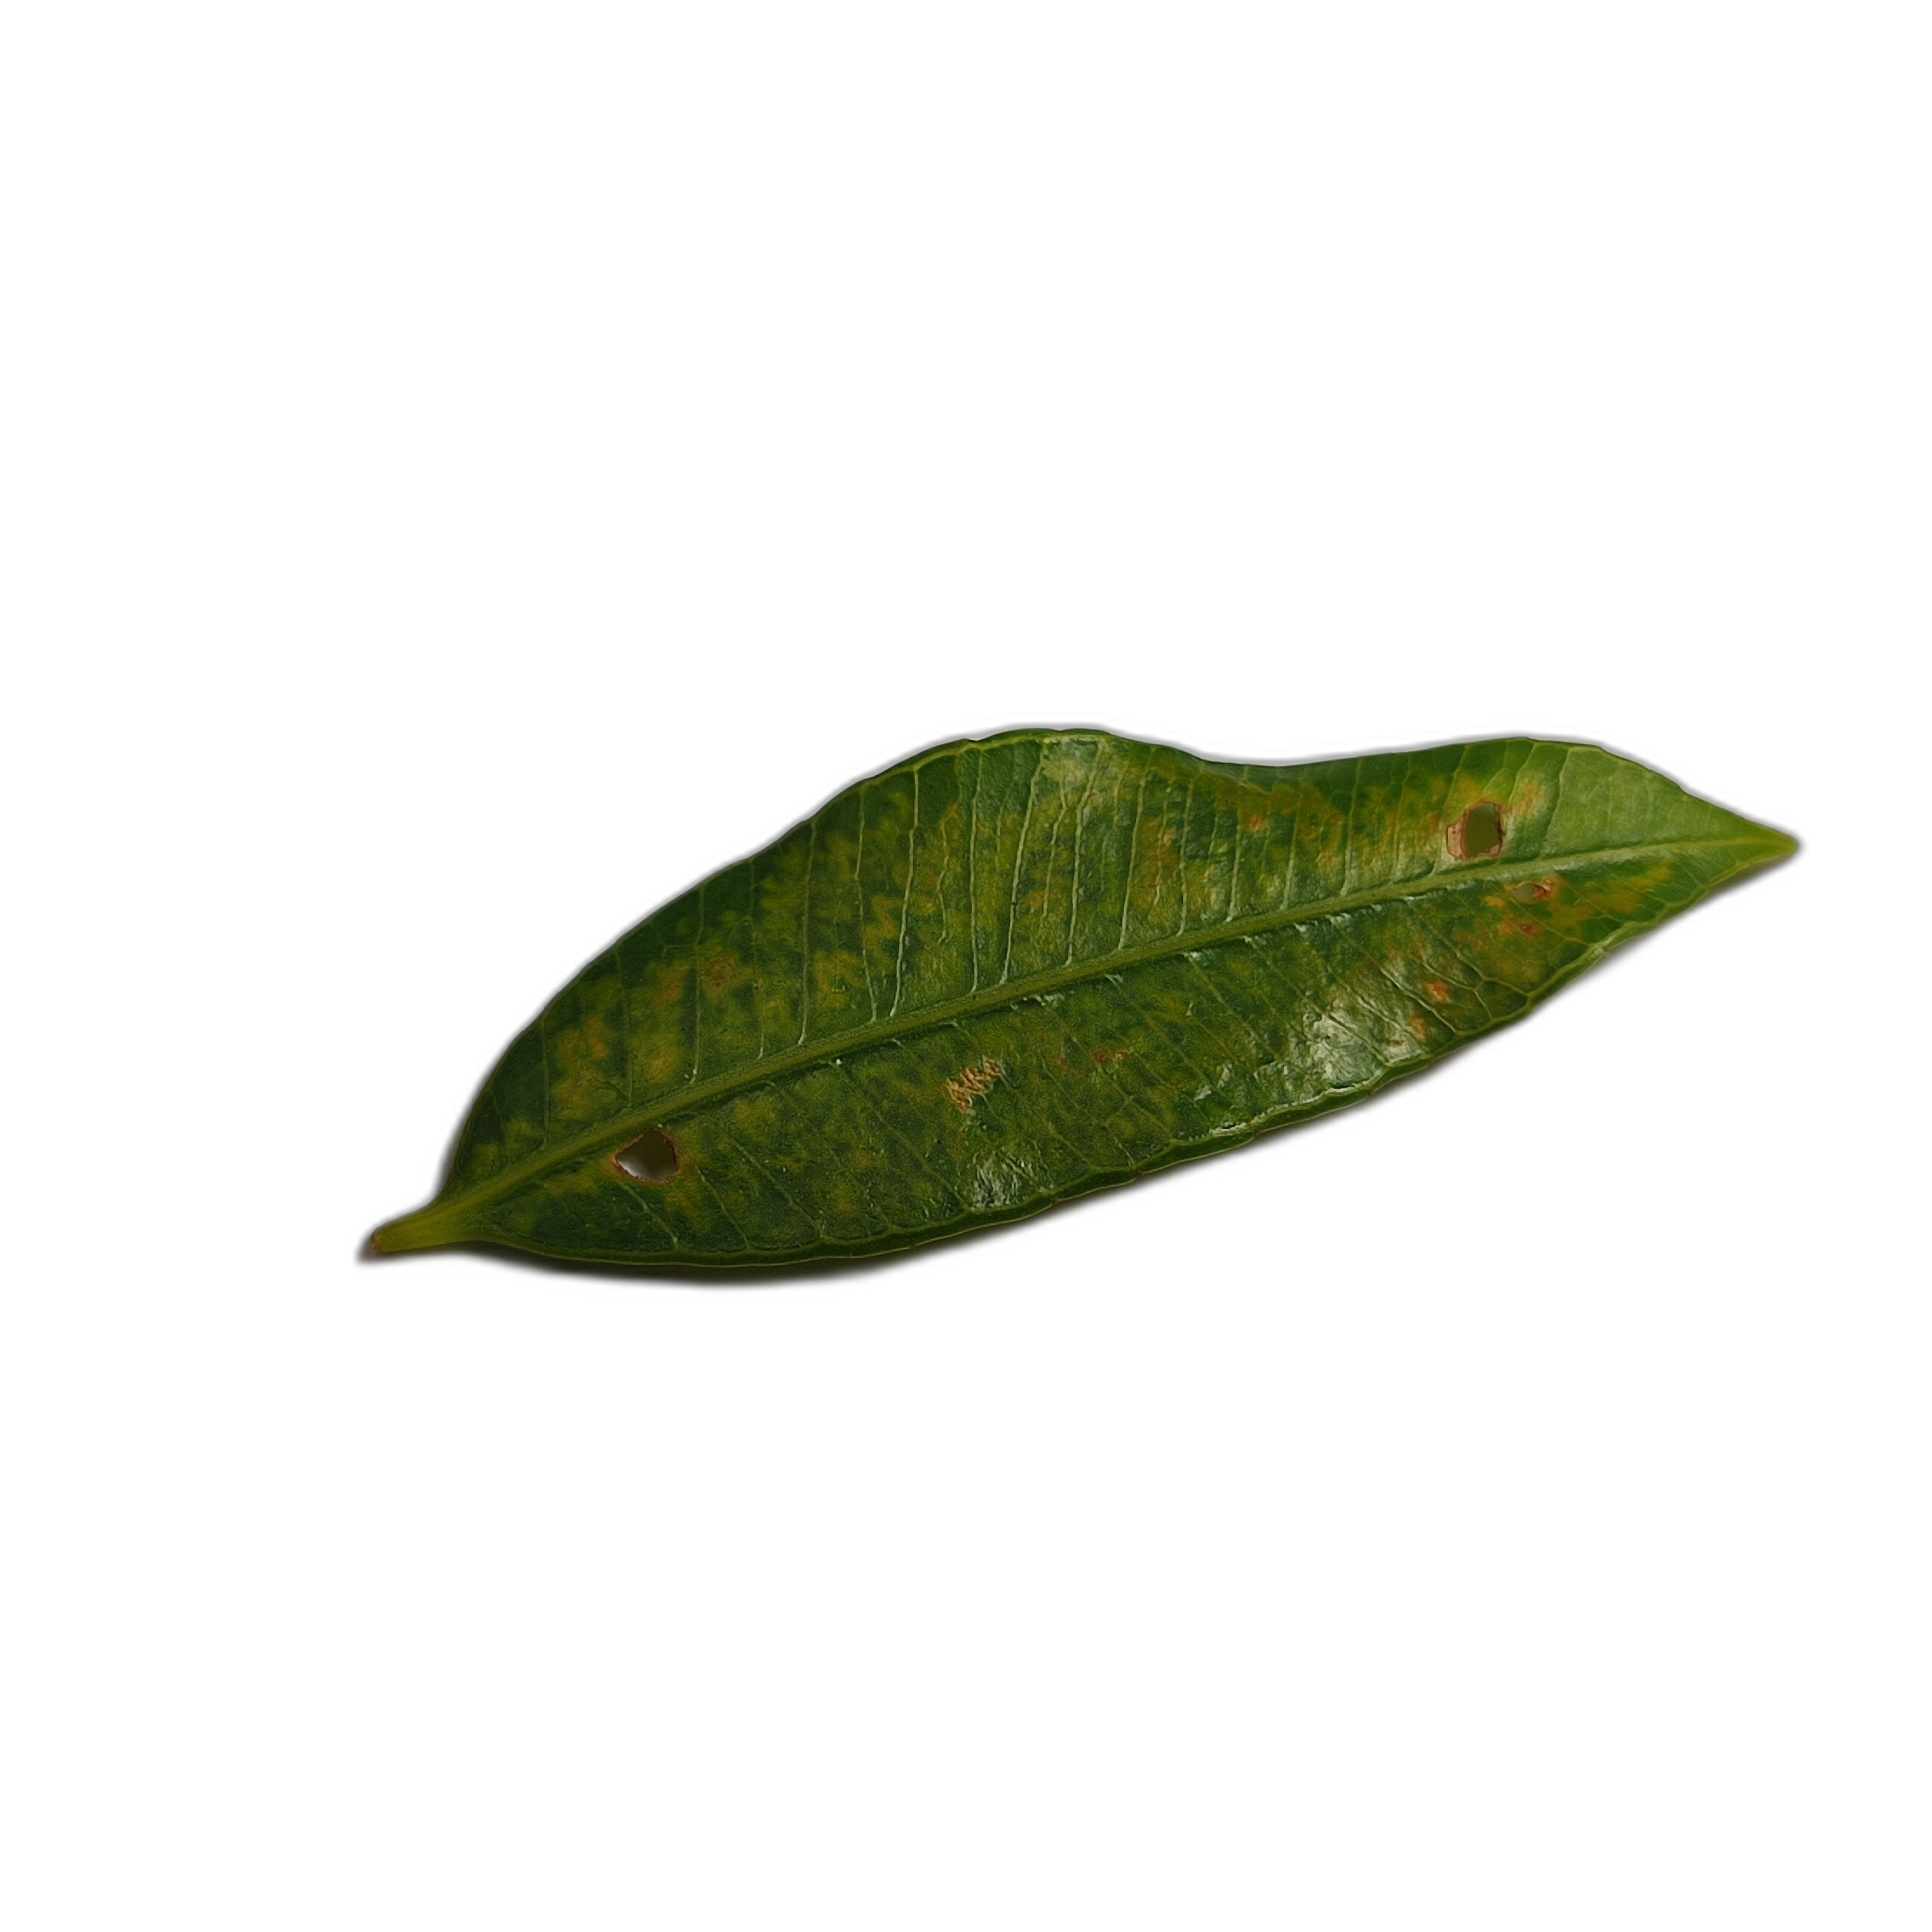
Label: not_healthy